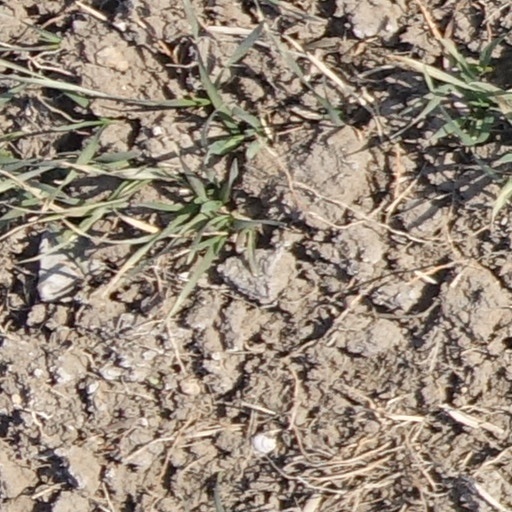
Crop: wheat